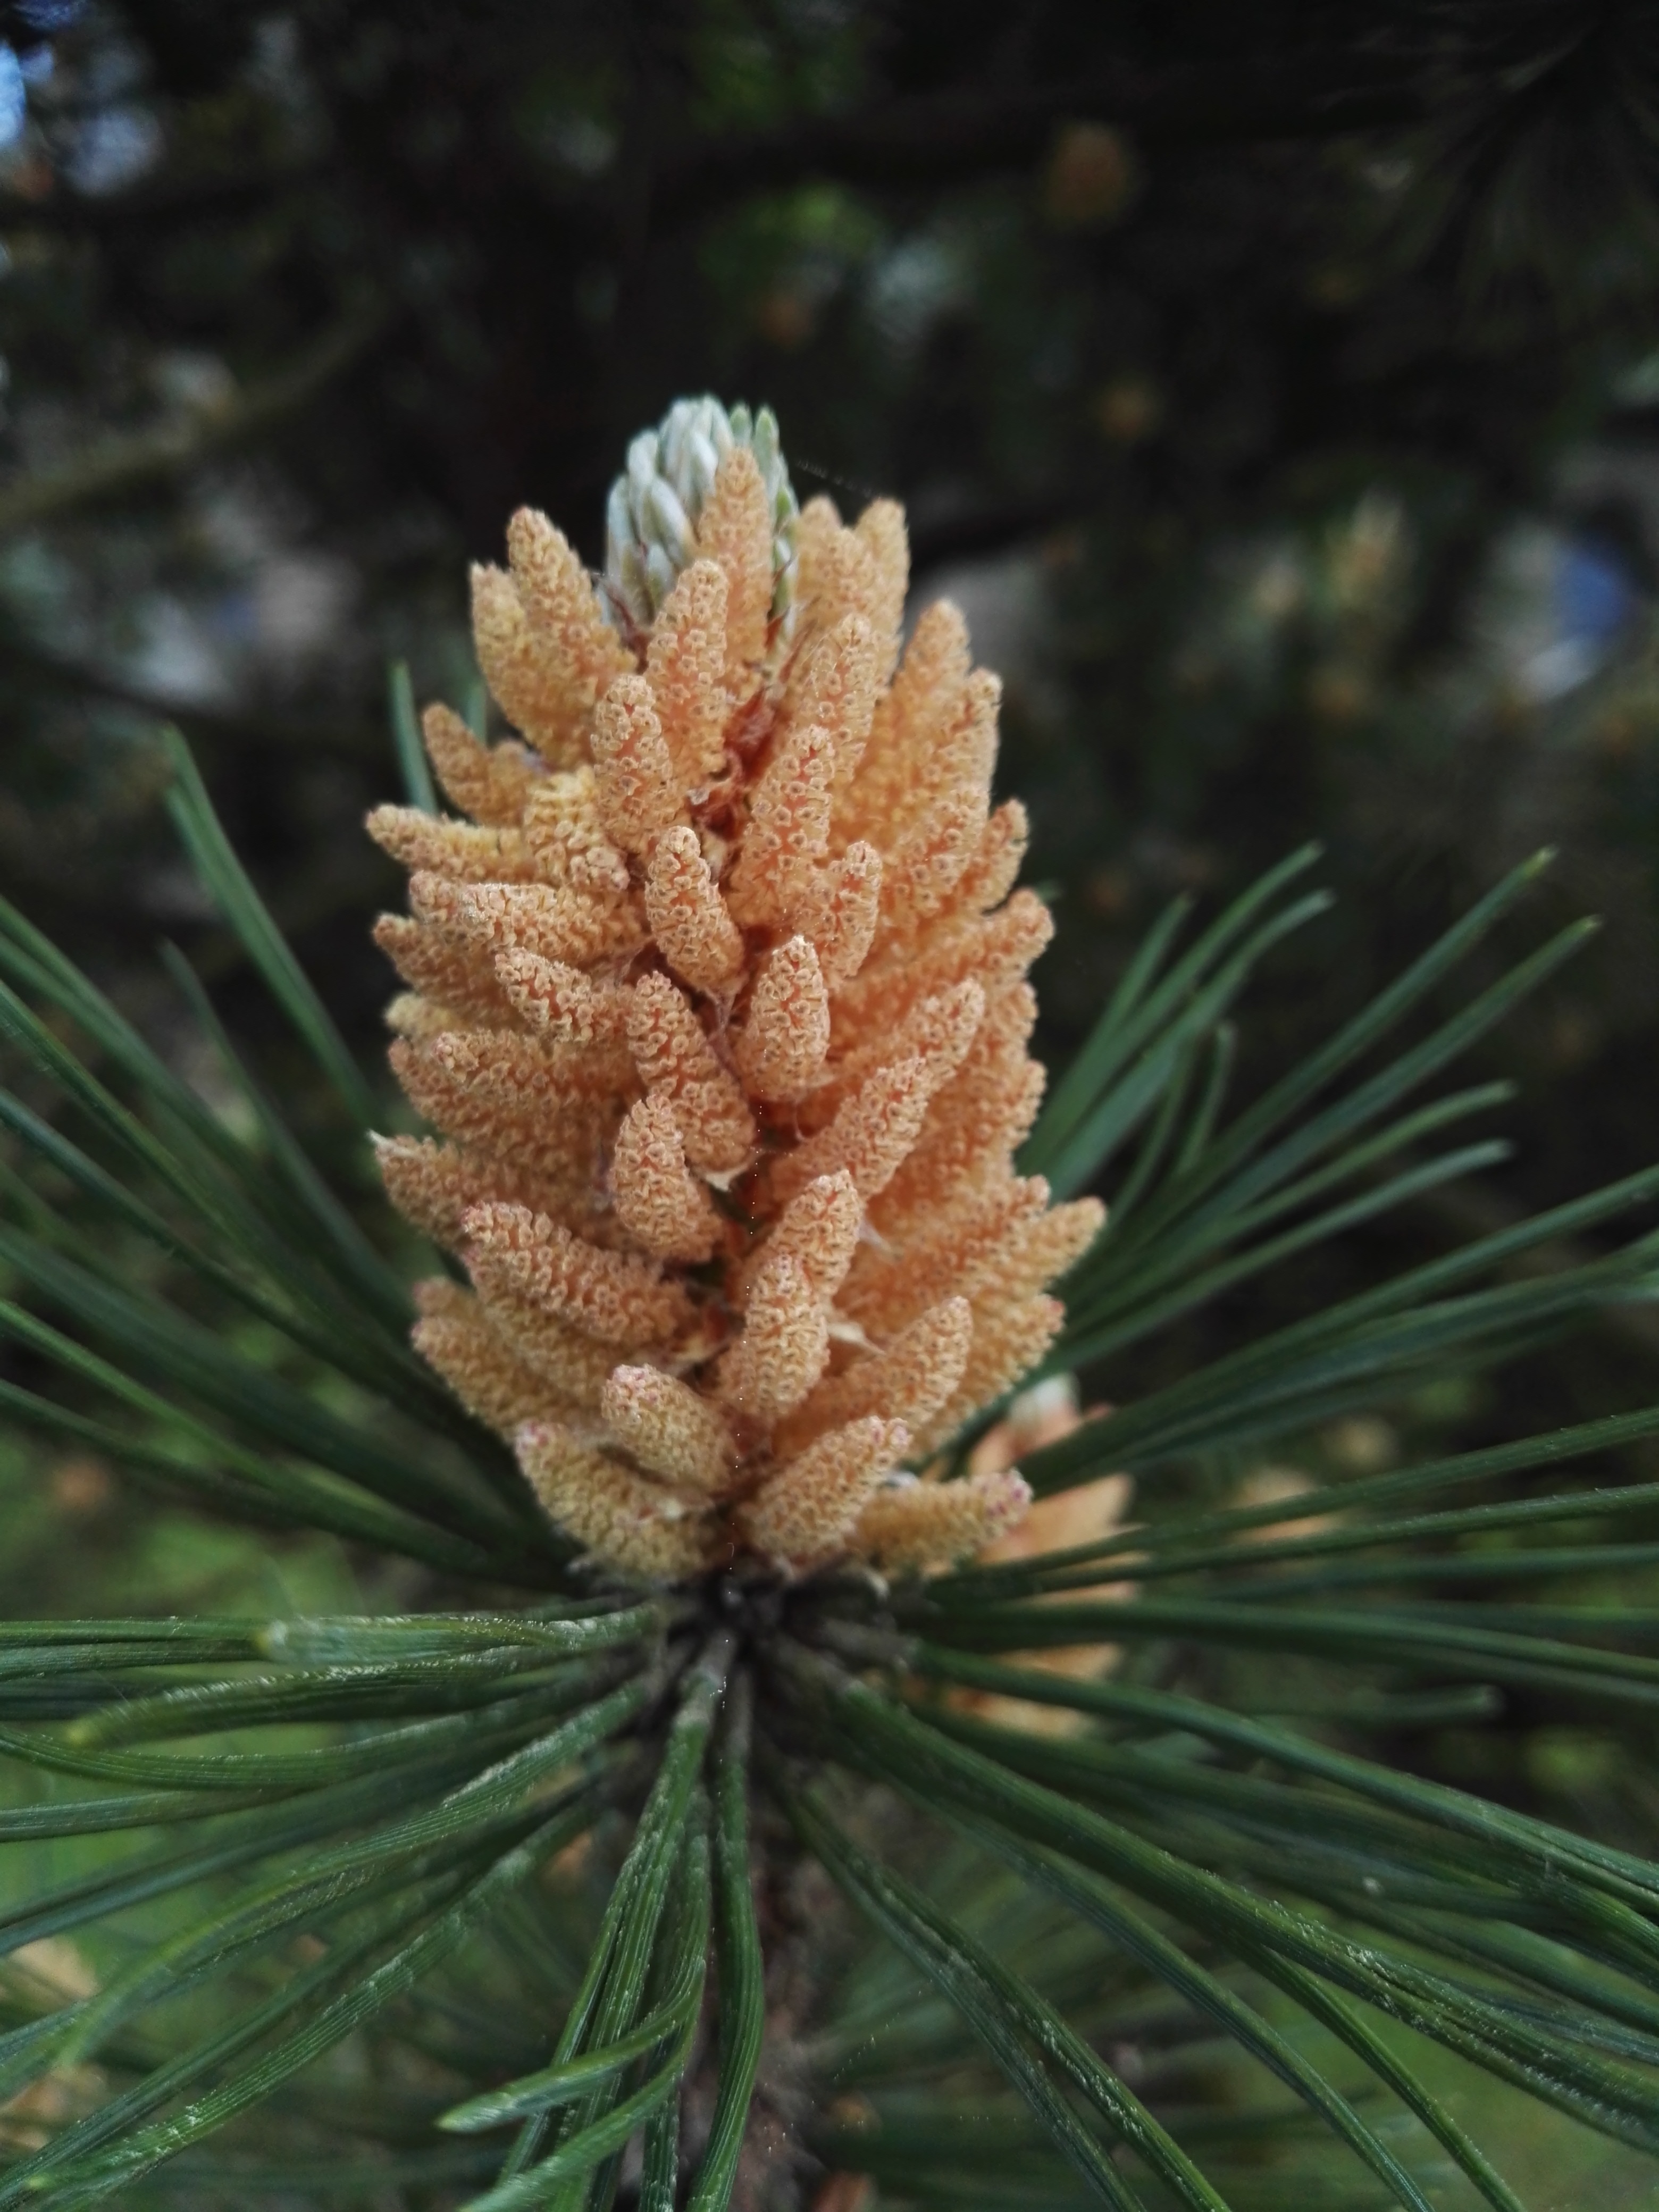
tree, branch, plant, leaf, flower, frost, summer, pine, green, evergreen, botany, fir, flora, conifer, close up, spruce, larch, pine cones, macro photography, tannenzweig, pine family, grass family, woody plant, land plant, conifer cone